March for Our Lives Seattle

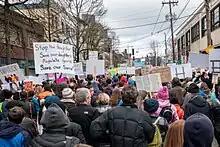
Participants near the intersection of Pine Street and Broadway

People gathered at Cal Anderson Park on Capitol Hill and marched through downtown Seattle to the Seattle Center via Pine Street and Fourth Avenue.